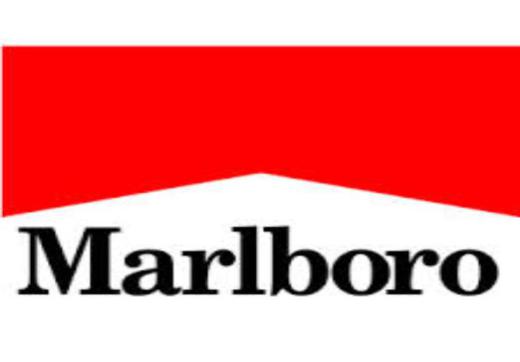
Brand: marlboro
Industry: Necessities